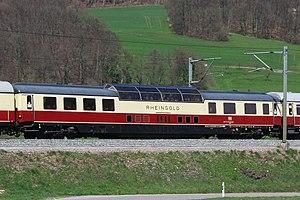
Voiture panoramique Rheingold 1962 dans la composition d'un train affrété à Sissach sur la ligne de l'Hauenstein
Les voitures panoramiques de type Rheingold 1962 sont une série de cinq voitures panoramiques du chemin de fer fédéral allemand construites entre 1962 et 1963 par Wegmann & Co. pour assurer la relation homonyme.